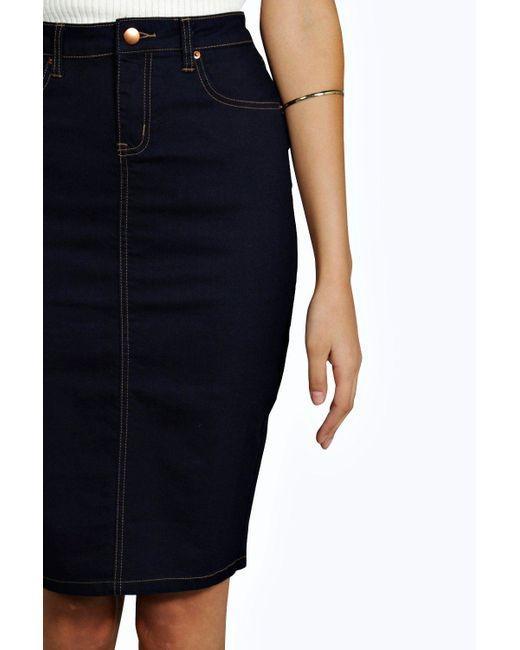
Dunkelblauer Damen-Denim-Minirock